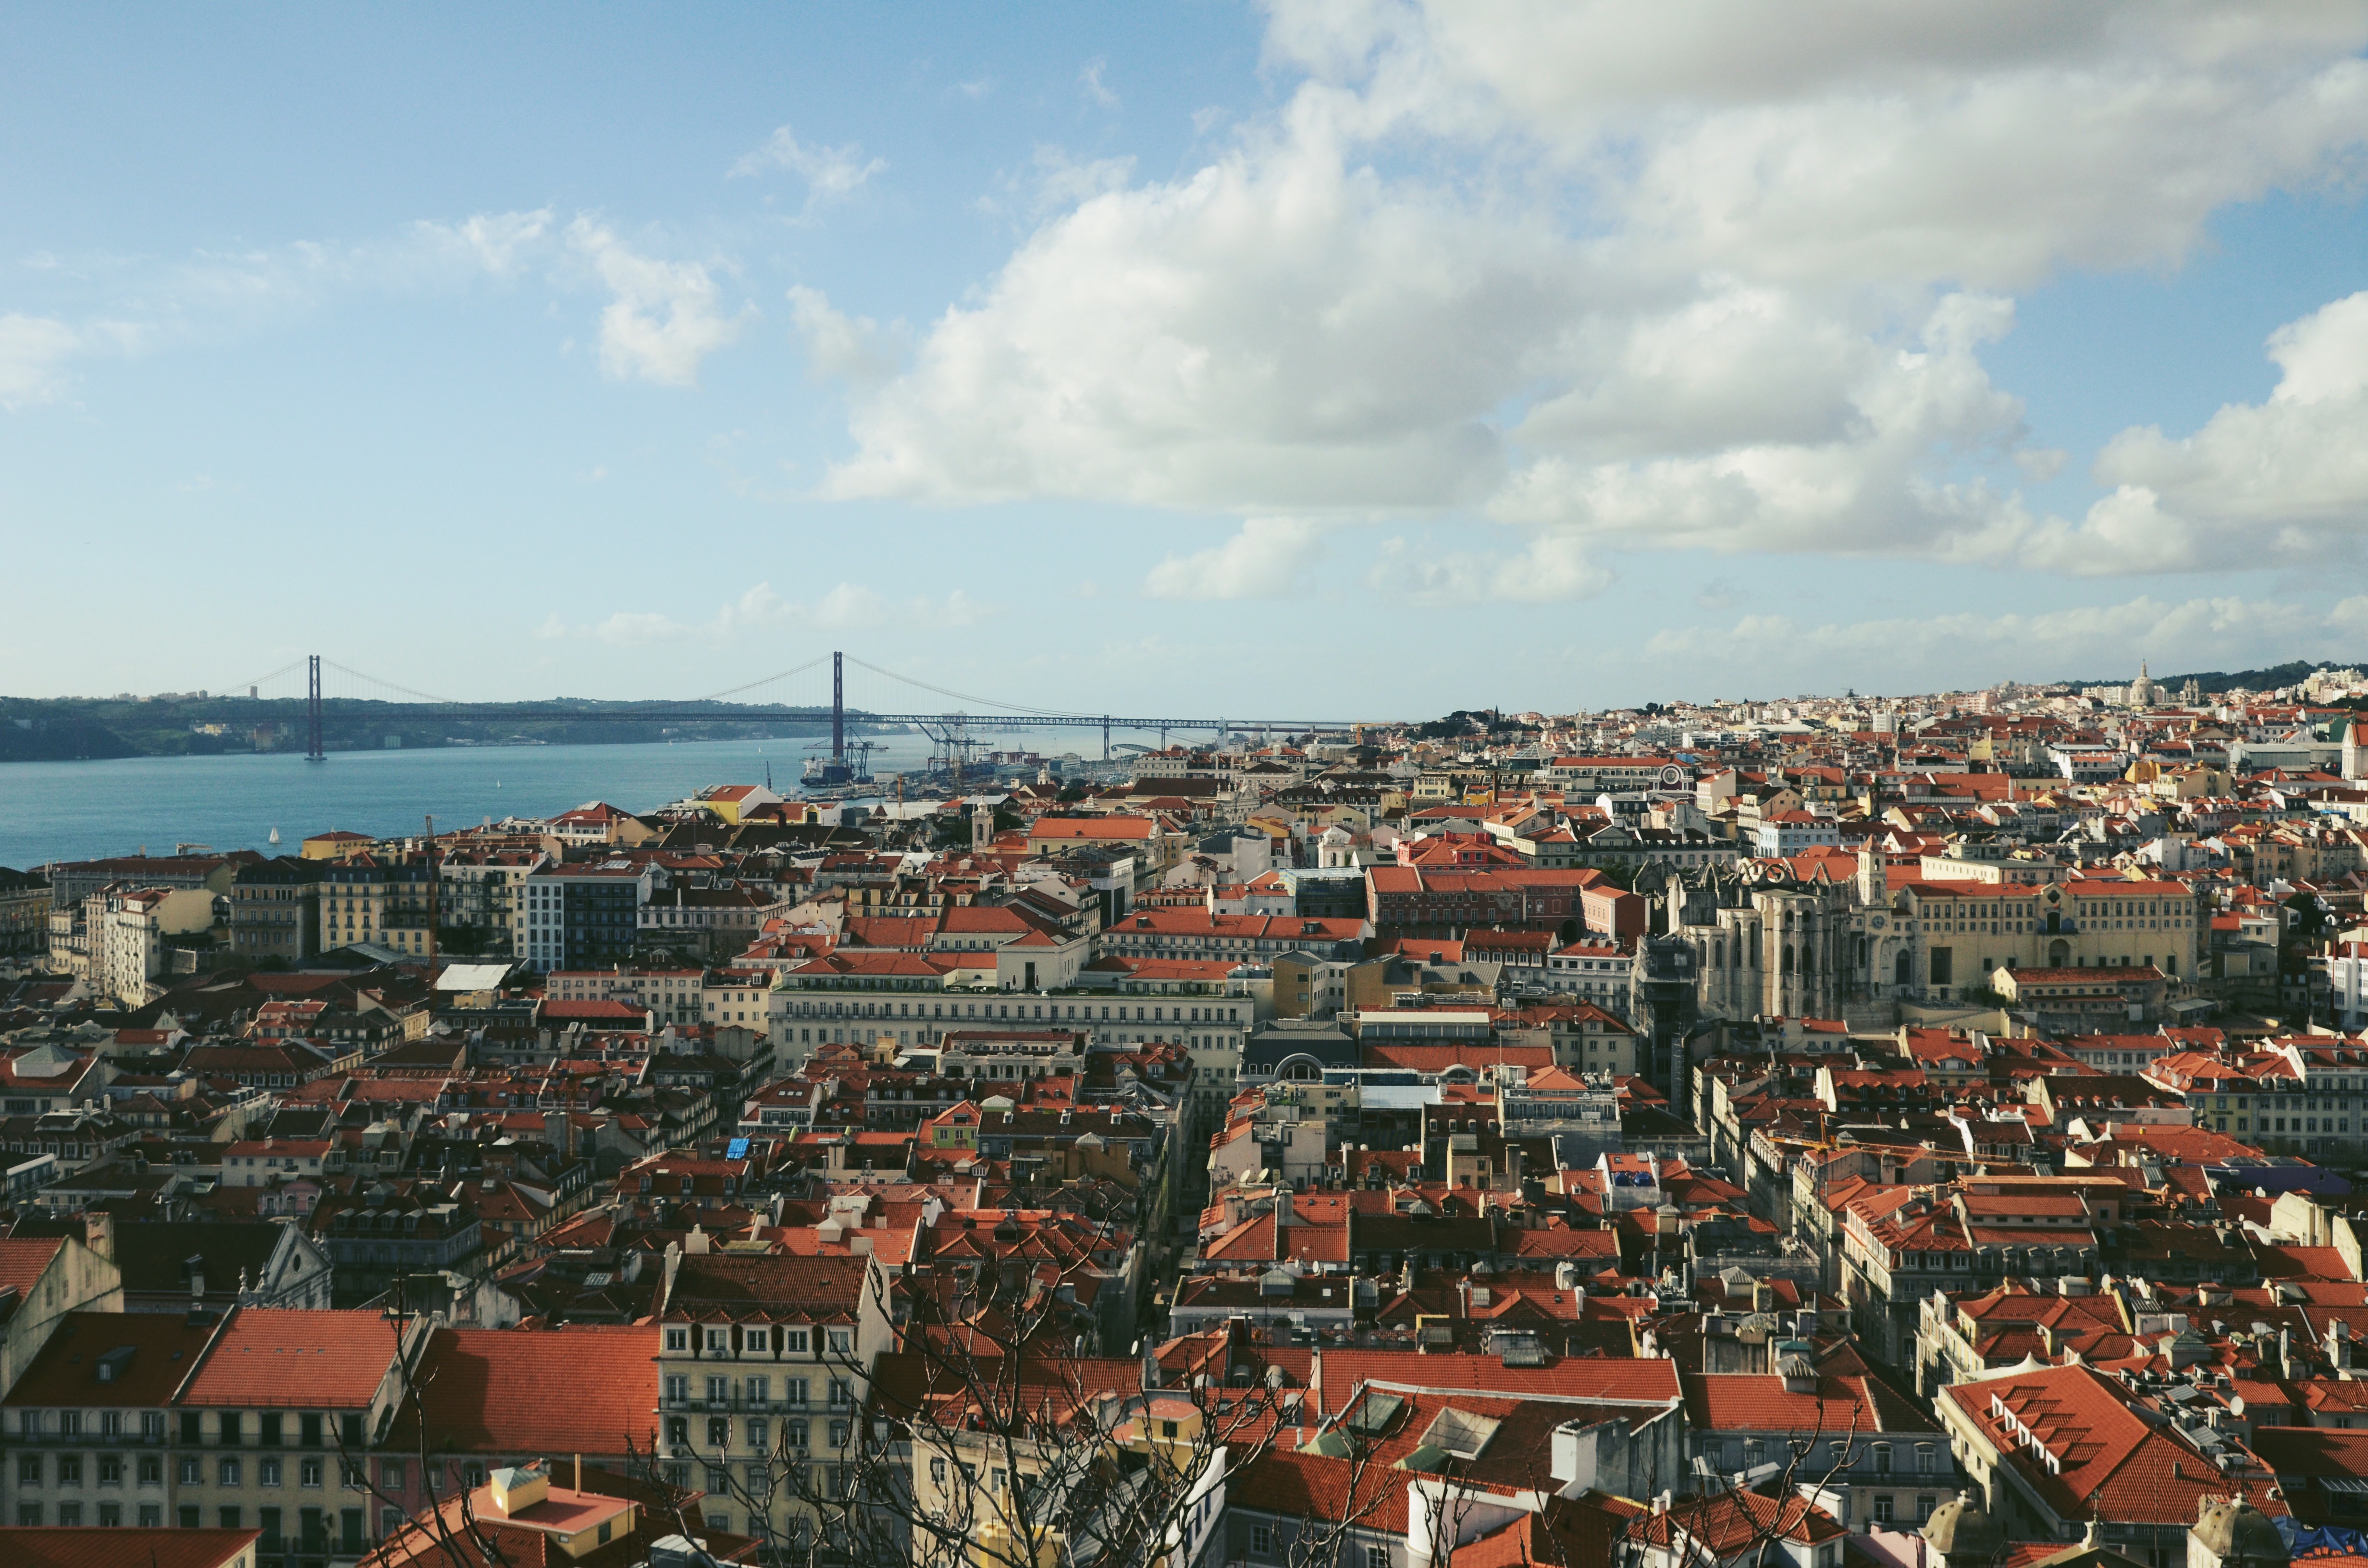
horizon, skyline, town, city, cityscape, panorama, downtown, suburb, neighbourhood, aerial photography, urban area, residential area, human settlement